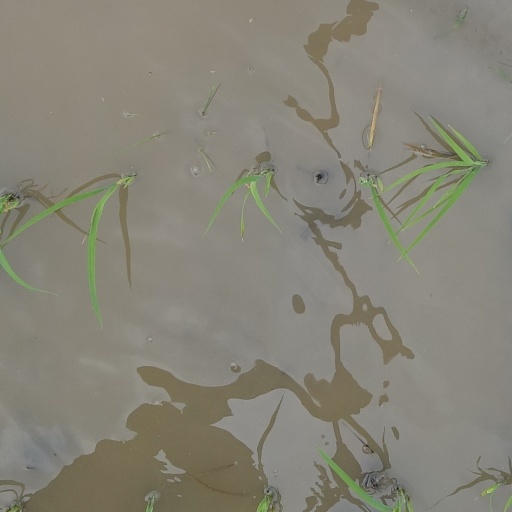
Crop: rice